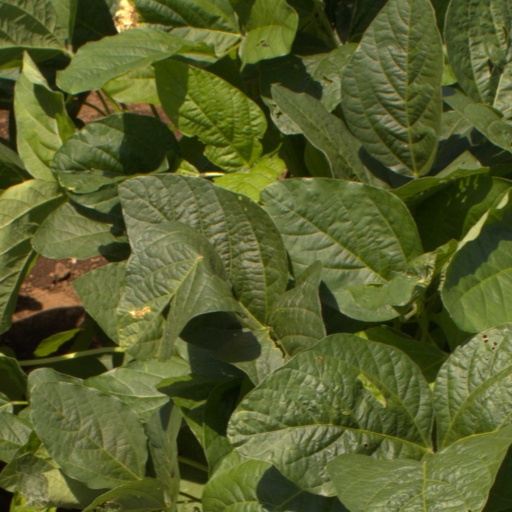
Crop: soybean